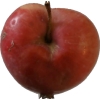
Label: Apple 10